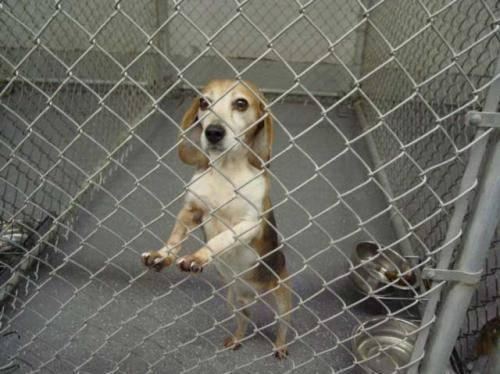
dog